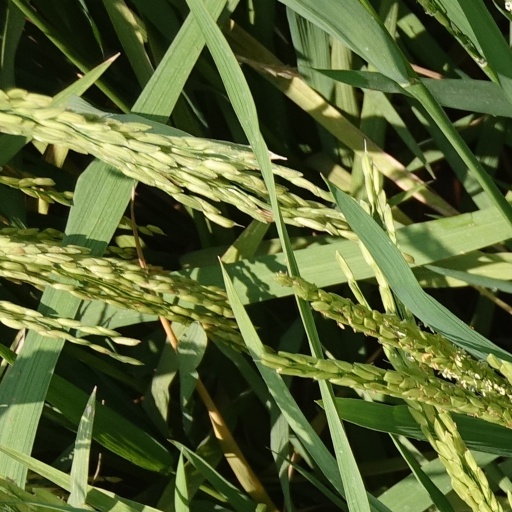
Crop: rice